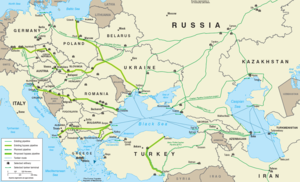
Druzjbarørledningen
Druzhbarørledningen løber gennem Ukraine og Hviderusland.
Druzjbarørledningen er verdens længste olierørledning. I Rusland drives rørledningen af det russiske selskab Transneft. Rørledningen blev indviet af Sovjetunionen i 1964 for at transportere olie fra de østlige dele af europæisk Rusland til modtagere i Ukraine, Hviderusland, Polen, Ungarn, Tjekkoslovakiet og Tyskland, over 5000 km længere mod vest. Druzjbarørledningen har en kapacitet på 1,2 til 1,4 millioner tønder olie per dag og er med en samlet transport af 60-70 millioner tons per år den rørledning, der fragter mest olie fra Rusland til andre lande i Europa.